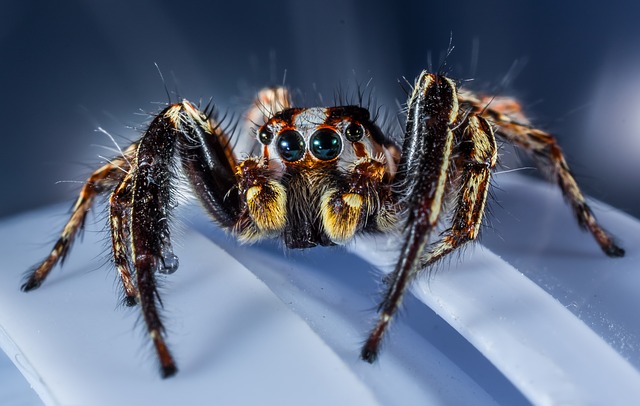
Label: spider